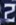
Number: 2